Hareraiser

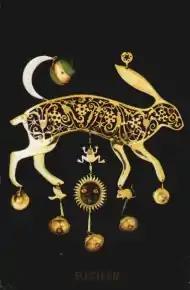
Acorn Electron box art

Hareraiser is a video game released in 1984 in the United Kingdom in two parts: "Prelude" and "Finale". The game was published for Acorn Electron, Amstrad CPC, BBC Micro Model B, Commodore 64, VIC-20, Dragon 32, MSX, Oric Atmos, and ZX Spectrum at £8.95 for each part.